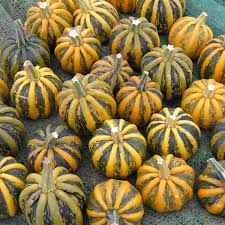
Waste category: biological